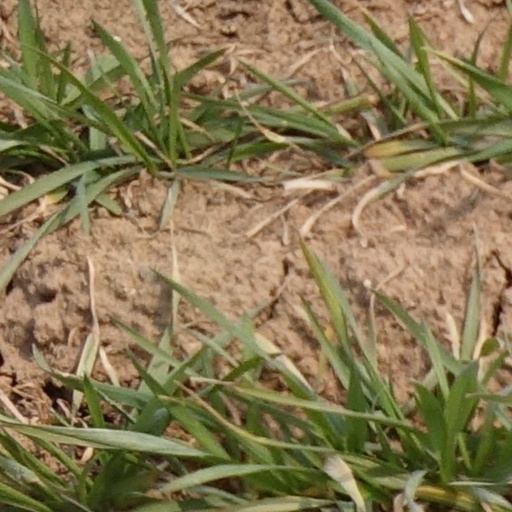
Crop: wheat